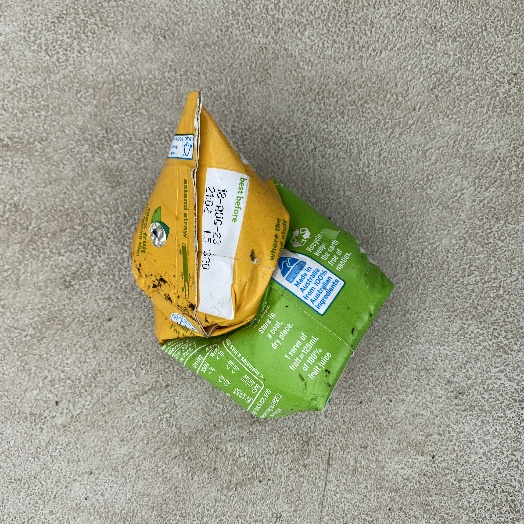
Label: Cardboard